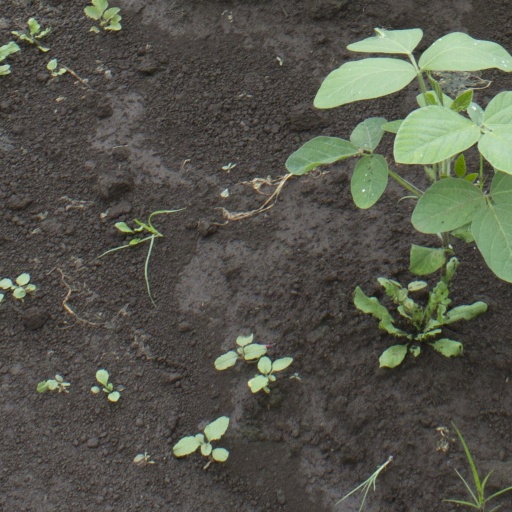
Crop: soybean